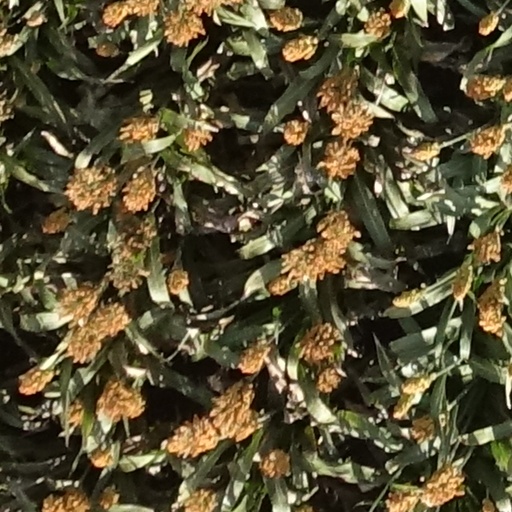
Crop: sorghum